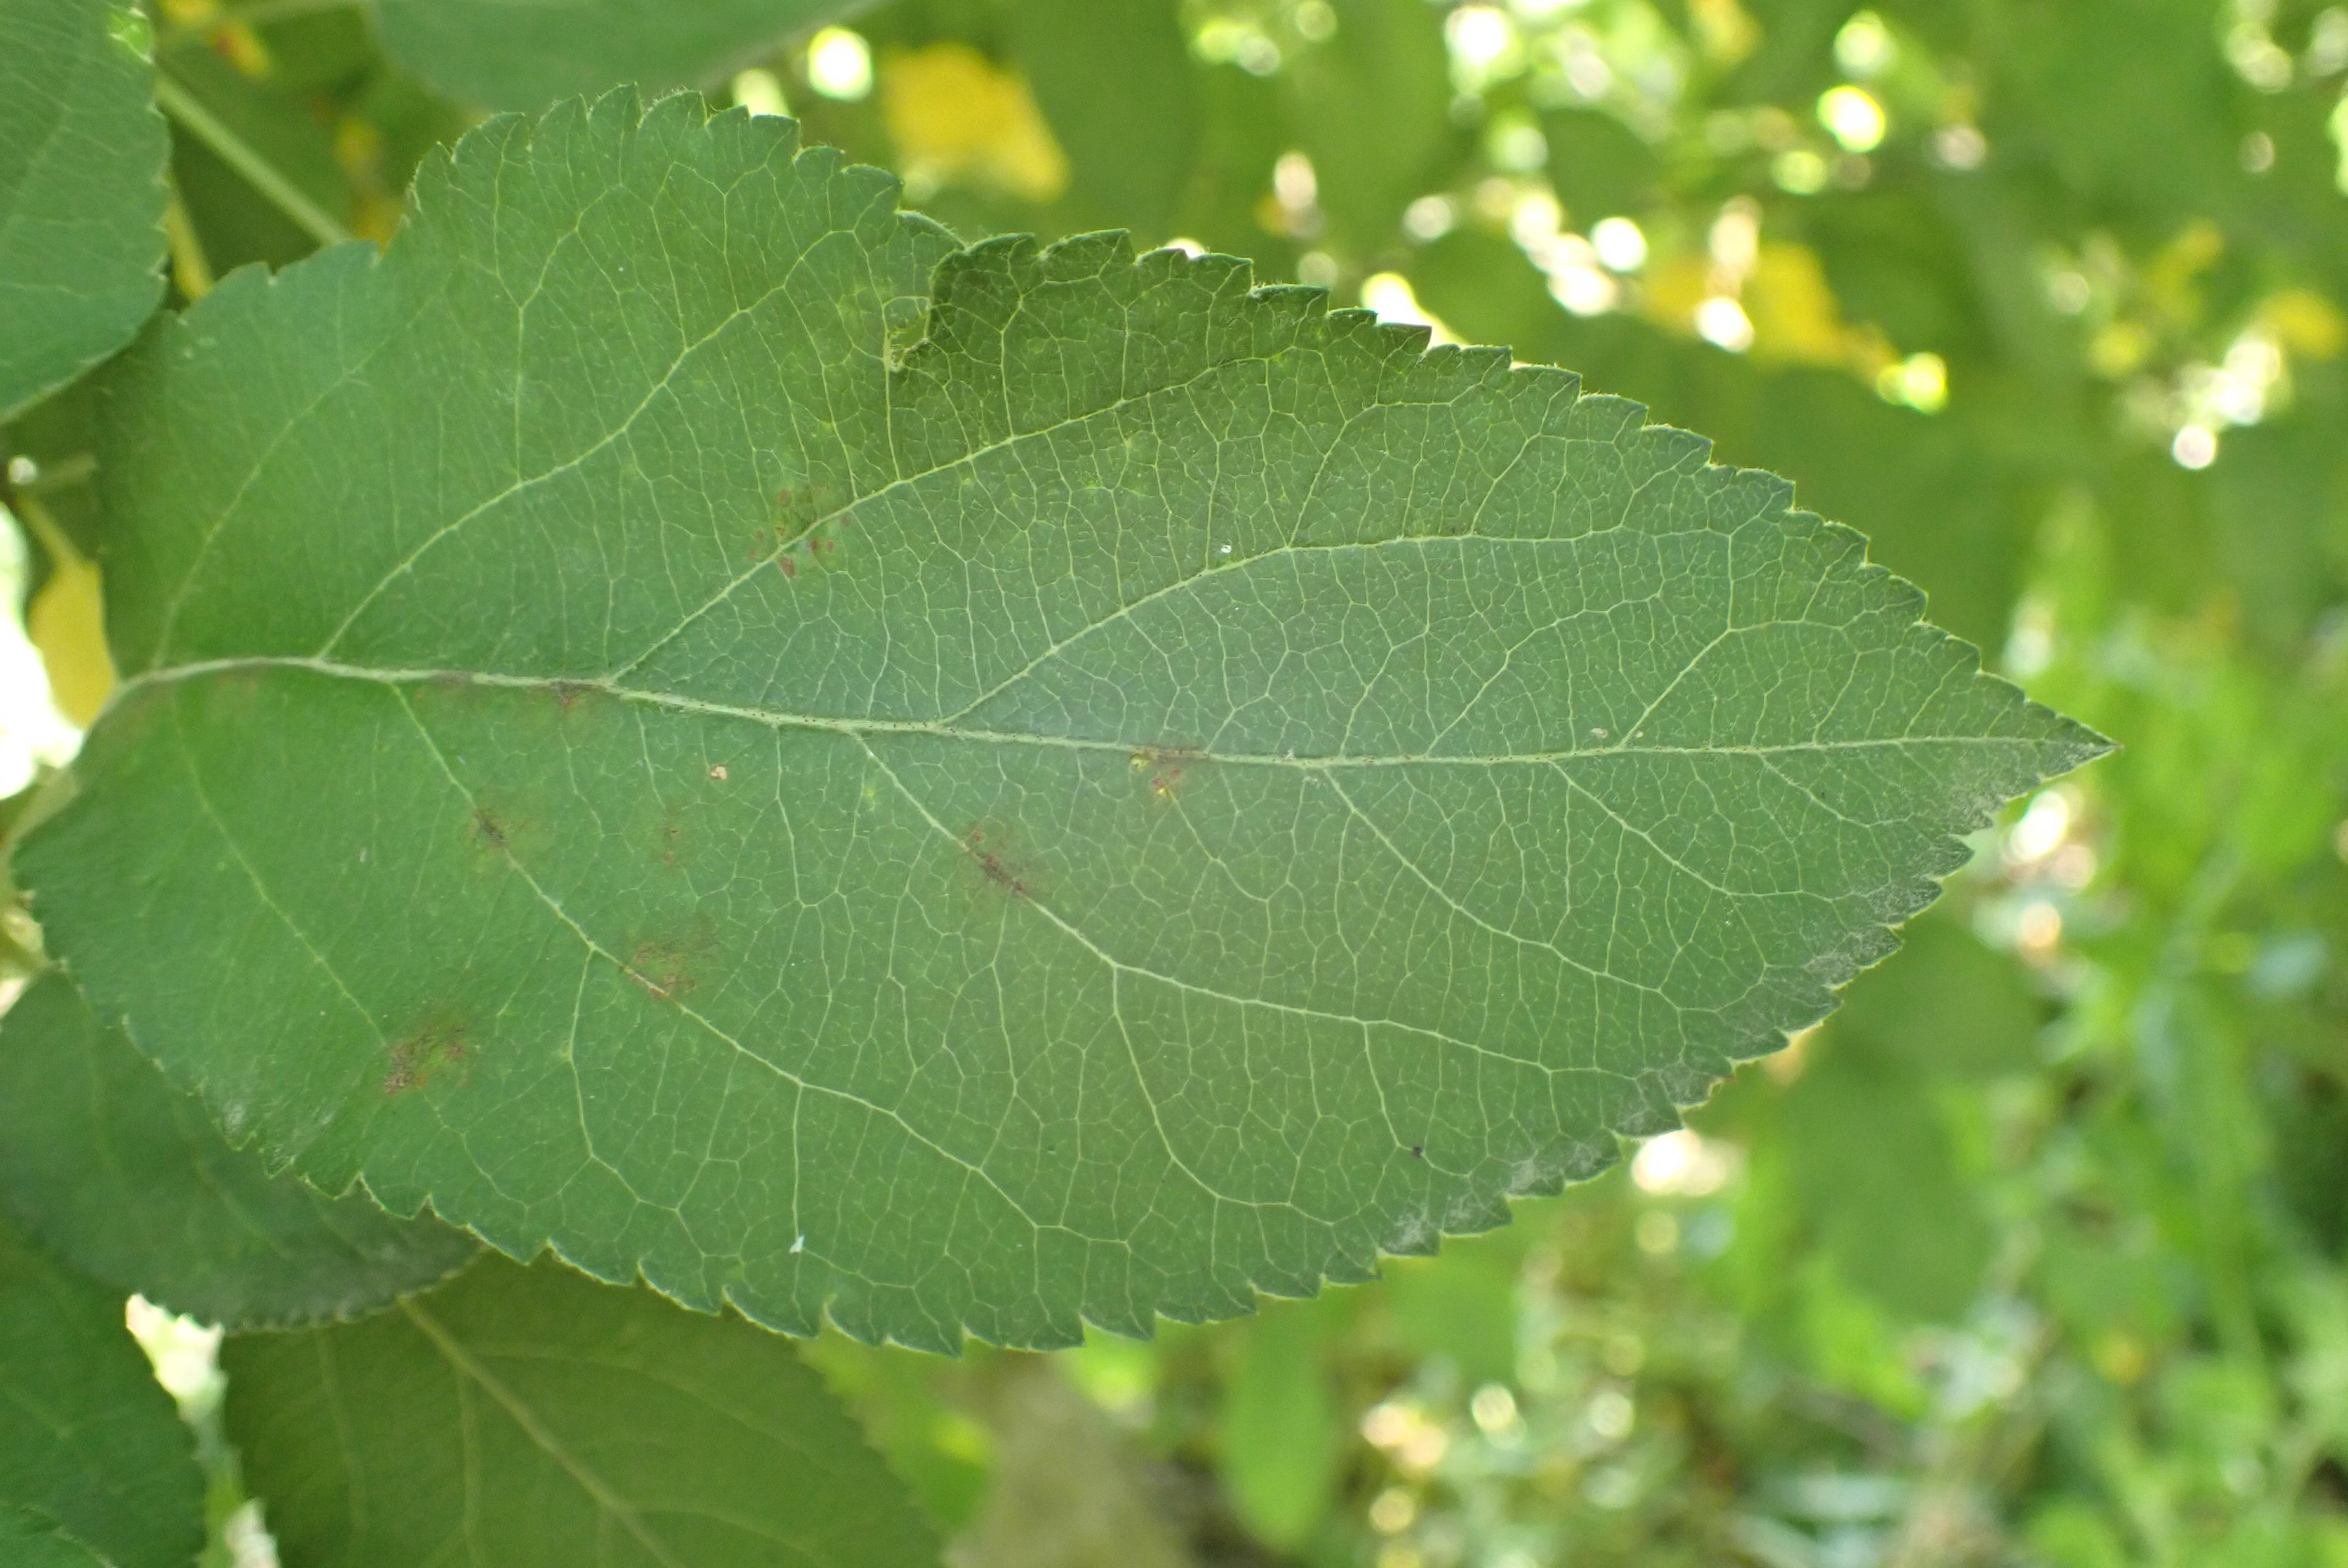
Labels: scab